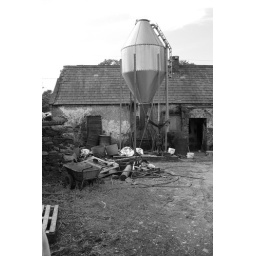
I absoutley love the black and white effect in this. It speaks &amp;quot;destruction&amp;quot;, but beauty.